List of presidents of the Methodist Conference

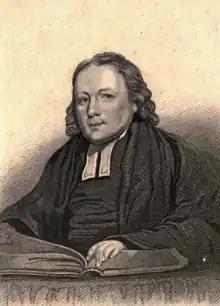
Thomas Coke, twice President of the Conference in 1797 and 1805, was the first Bishop of the Methodist Episcopal Church.

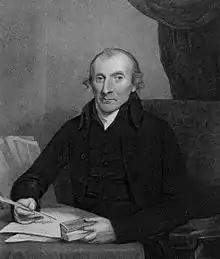
Joseph Benson was elected President twice, in 1798 and 1810.

A list of Wesley's early successors was produced by the Wesleyan Methodist Church, listing all Presidents up to 1890. The "My Methodist History" website has compiled a list of all Methodist presidents from the 1932 deed of union to 2000, and the "My Primitive Methodist Ancestors" site has collated the list for the Primitive Methodist presidents from their first conference up to union of 1932. The gap in the Wesleyan records is filled from entries in the "Methodist Who's Who" of 1912, and the Wesleyan Historical Society's "Dictionary of Methodism". The Methodist Church of Great Britain website had a list of presidents (and lay vice-presidents) from 2000 onwards. Additional information on twentieth century Presidents is provided by the Manchester University's "Methodist Archives and Research Centre".